Concert performance

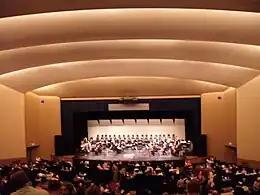
Washington Concert Opera on stage at Lisner Auditorium, 2009

A concert performance or concert version is a performance of a musical theater or opera in concert form, typically without set design or costumes, and mostly without theatrical interaction between singers.